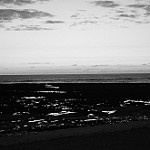
Label: B & W